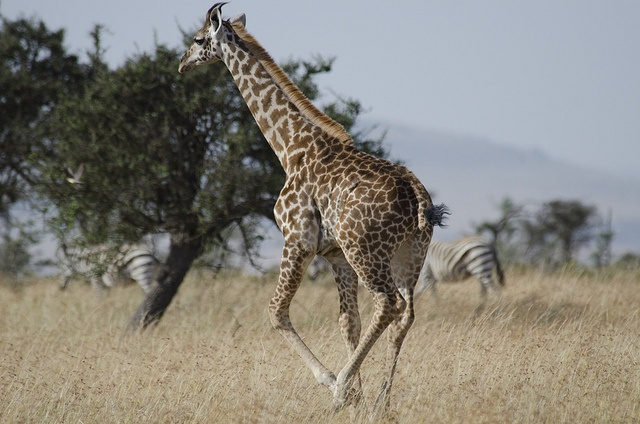
A giraffe walking across a dry grass field.
A giraffe running in a dry field with zebras.
A small giraffe running through an open area.
A giraffe and two zebras roam a savannah.
a giraffe and a zebra some dry grass and some trees